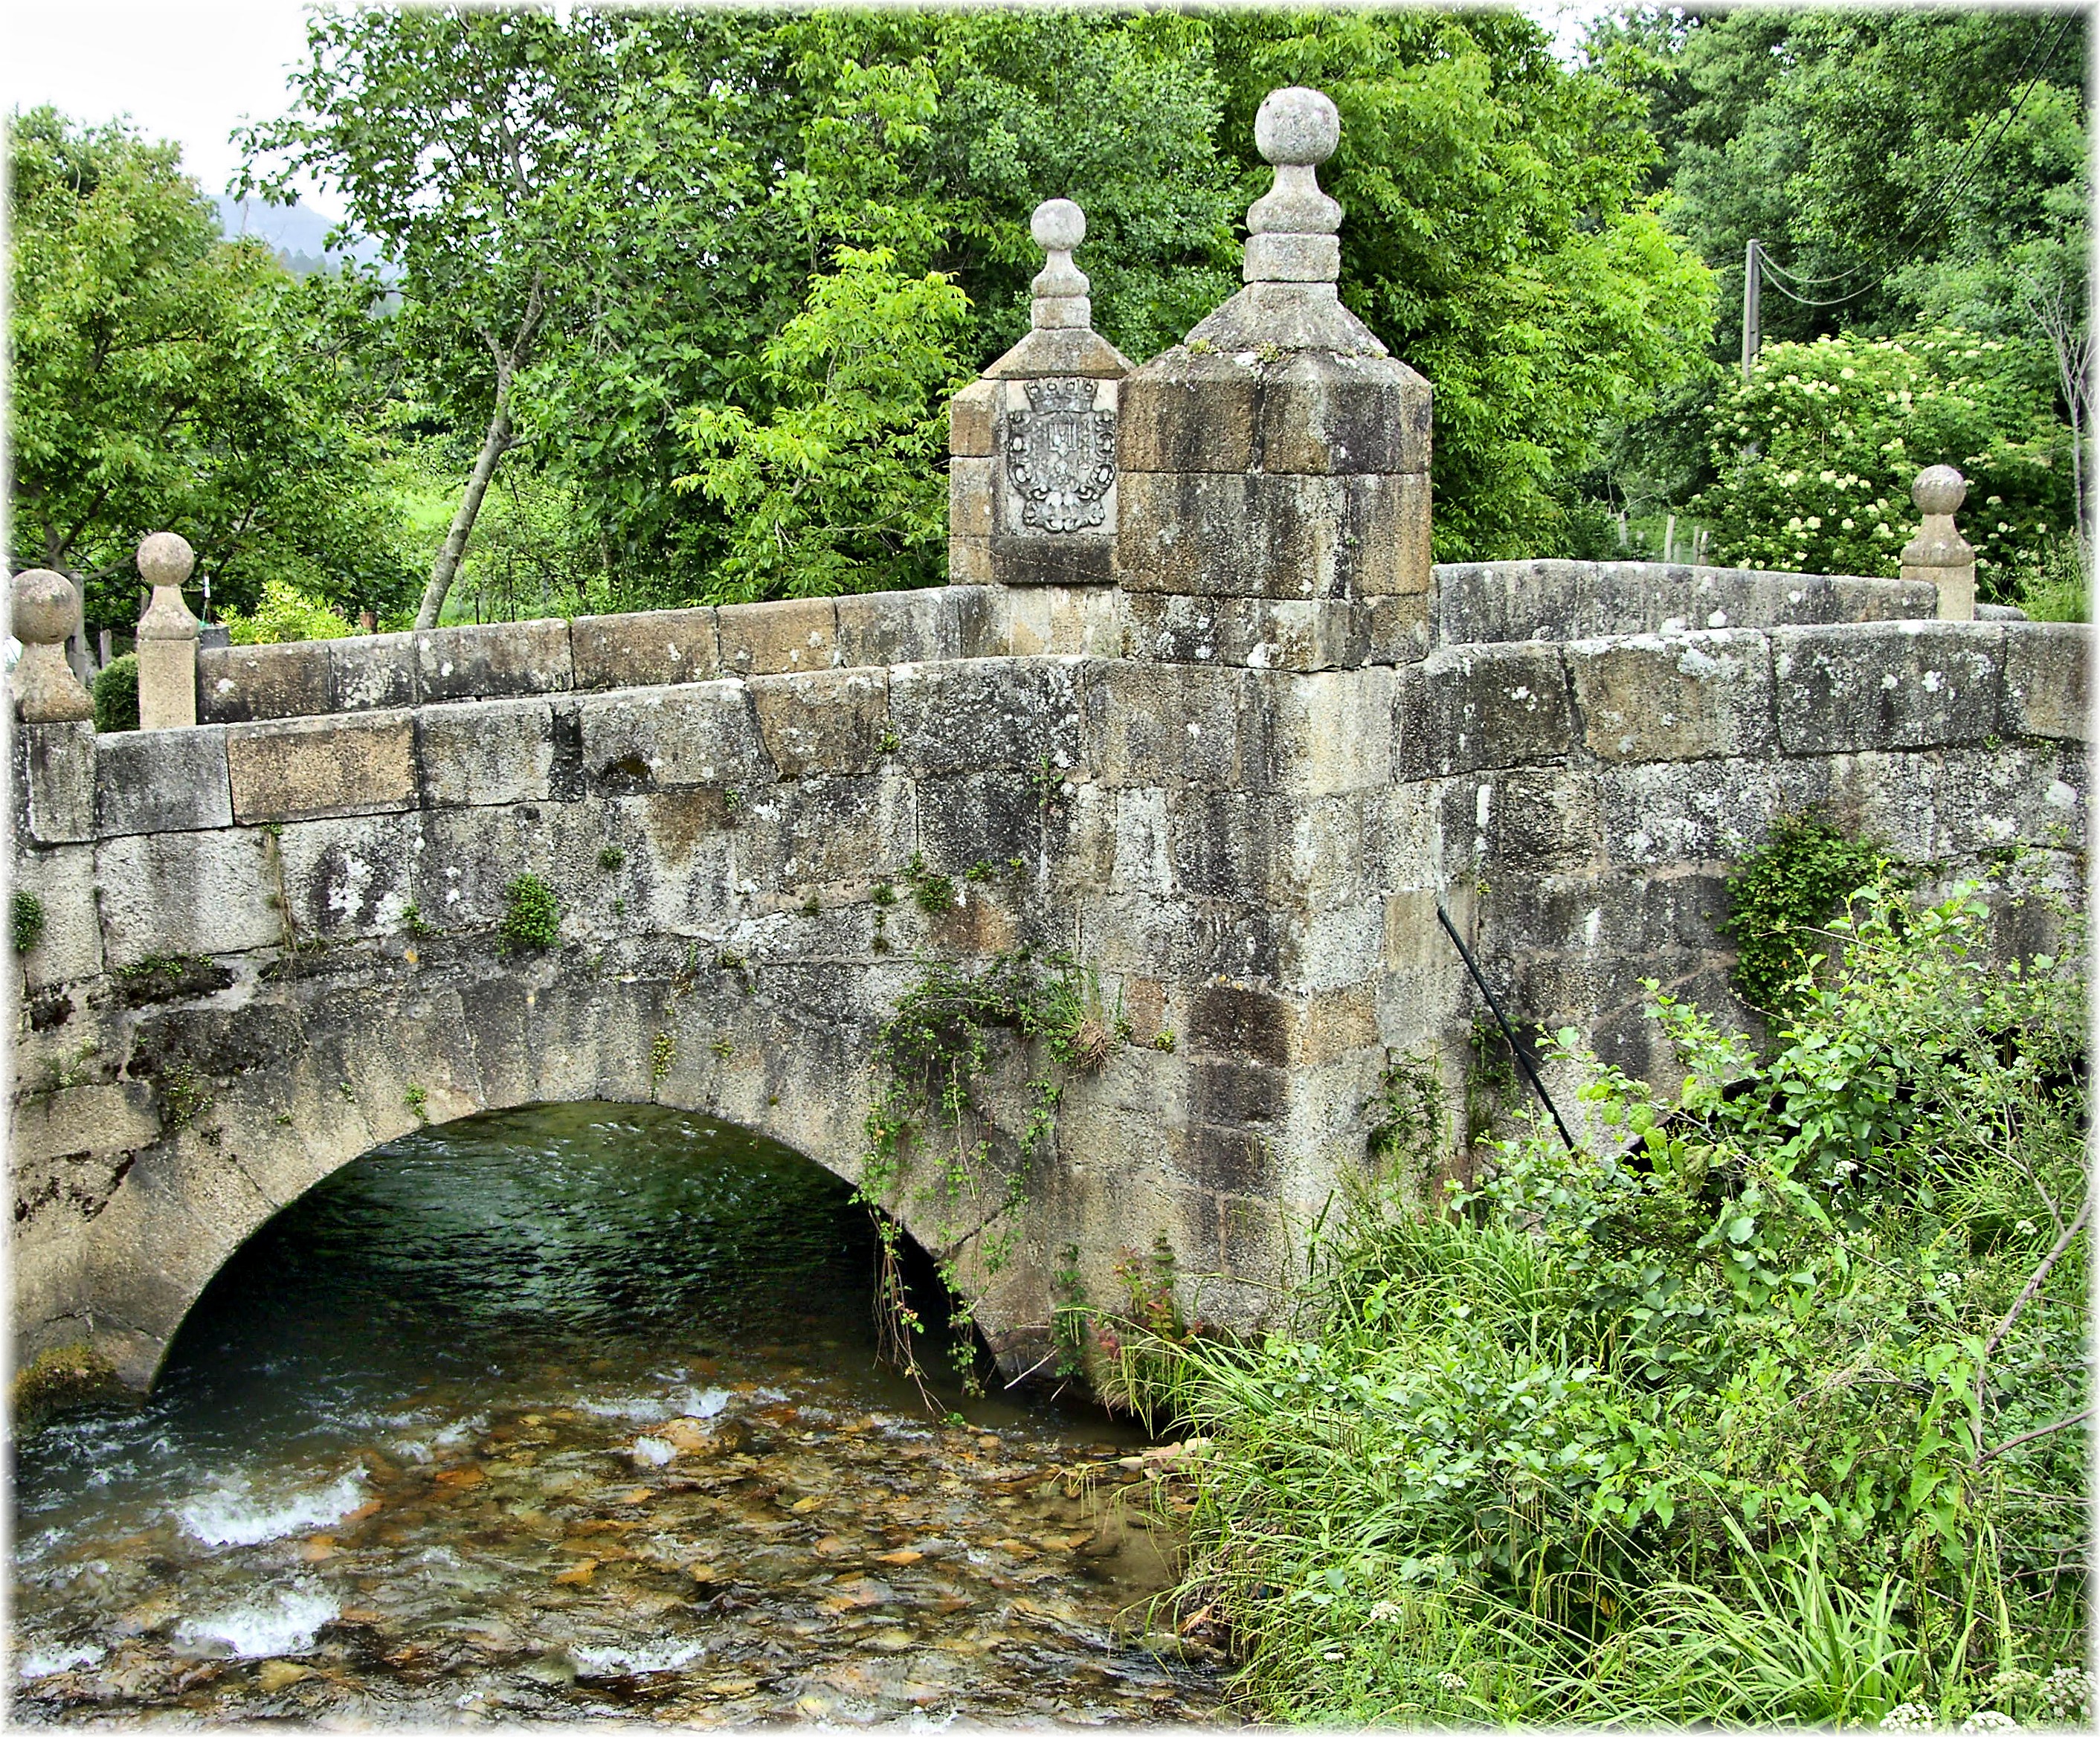
bridge, waterway, cool image, monastery, moat, devil's bridge, historic site